History of IBM

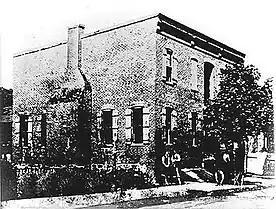

The U.S. Census Bureau contracted to use Herman Hollerith's punched card tabulating technology on the 1890 United States census. That census was completed in 6-years and estimated to have saved the government $5 million. The total population of 62,947,714, the family, or "rough", count, was announced after only six weeks of processing (punched cards were not used for this tabulation). Hollerith's punched cards become the tabulating industry standard for input for the next 70 years, and were initially sold as "The Tabulating Machine Company". In 1906, Hollerith made the first tabulator with an automatic card feed and control panel. Hollerith later expanded to private businesses in the United States and abroad. In 1911, due to declining health, Hollerith sold the business to financier Charles Flint for $2.3 million.